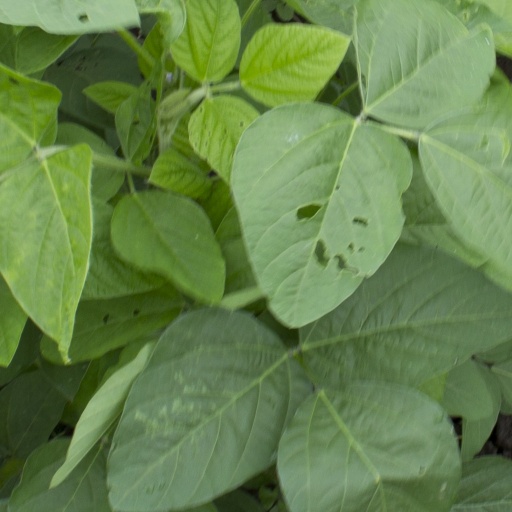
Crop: soybean